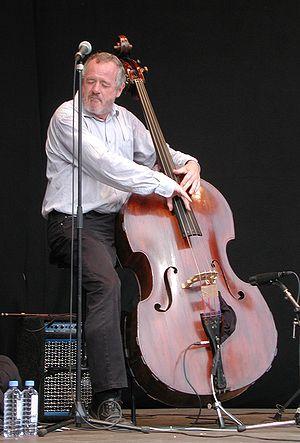
Niels-Henning Ørsted Pedersen est un contrebassiste danois de jazz, né le 27 mai 1946 à Osted, sur l'île de Zélande au Danemark. Il est décédé le 19 avril 2005 à Copenhague d'une crise cardiaque.